Vehicle registration plates of Algeria

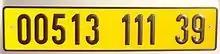
Rear plate of a private car

Algerian registration plates are manufactured according to the same standards as their French counterparts (prior to 2009), using the same font and dimensions – although there has been a recent tendency to apply custom typefaces (Impact and Century Gothic have been observed).